NATO

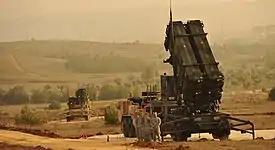
U.S. and NATO Patriot missile batteries in Turkey

ISAF was initially charged with securing Kabul and surrounding areas from the Taliban, al Qaeda and factional warlords, so as to allow for the establishment of the Afghan Transitional Administration headed by Hamid Karzai. In October 2003, the UN Security Council authorized the expansion of the ISAF mission throughout Afghanistan, and ISAF subsequently expanded the mission in four main stages over the whole of the country.